Donald Crisp

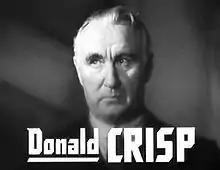
From trailer for "Shining Victory" (1941)

With the advent of "talkies", Crisp abandoned directing and devoted himself entirely to acting after 1930. He became a much sought after character actor. Throughout the 1930s and 1940s, he appeared in a wide range of roles alongside some of the era's biggest stars, including Katharine Hepburn in "The Little Minister" (1934) and "A Woman Rebels" (1936), Charles Laughton and Clark Gable in "Mutiny on the Bounty" (1935), Bette Davis and Henry Fonda in "That Certain Woman" (1937) and "Jezebel" (1938), Laurence Olivier in "Wuthering Heights" (1939), Errol Flynn in "The Private Lives of Elizabeth and Essex" (1939) and The Charge of the Light Brigade, "The Sea Hawk" (1940) and Gregory Peck in "The Valley of Decision" (1945).